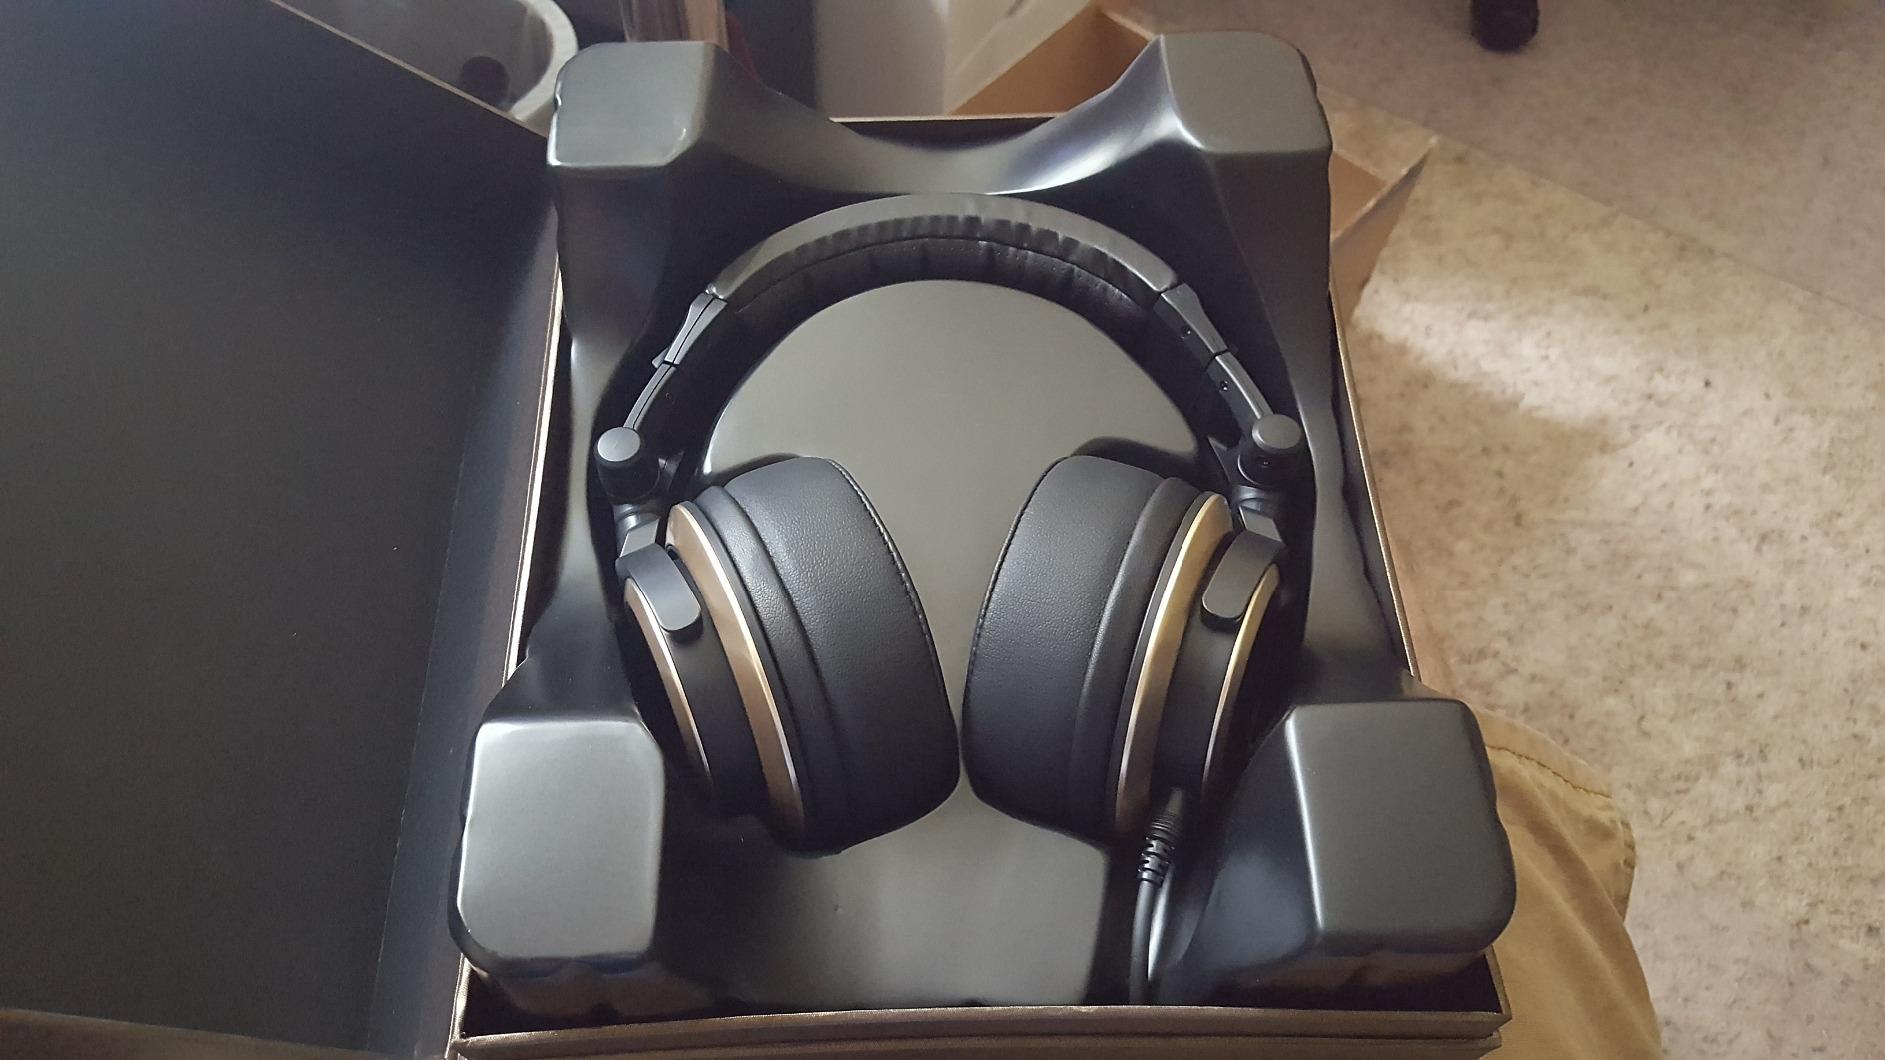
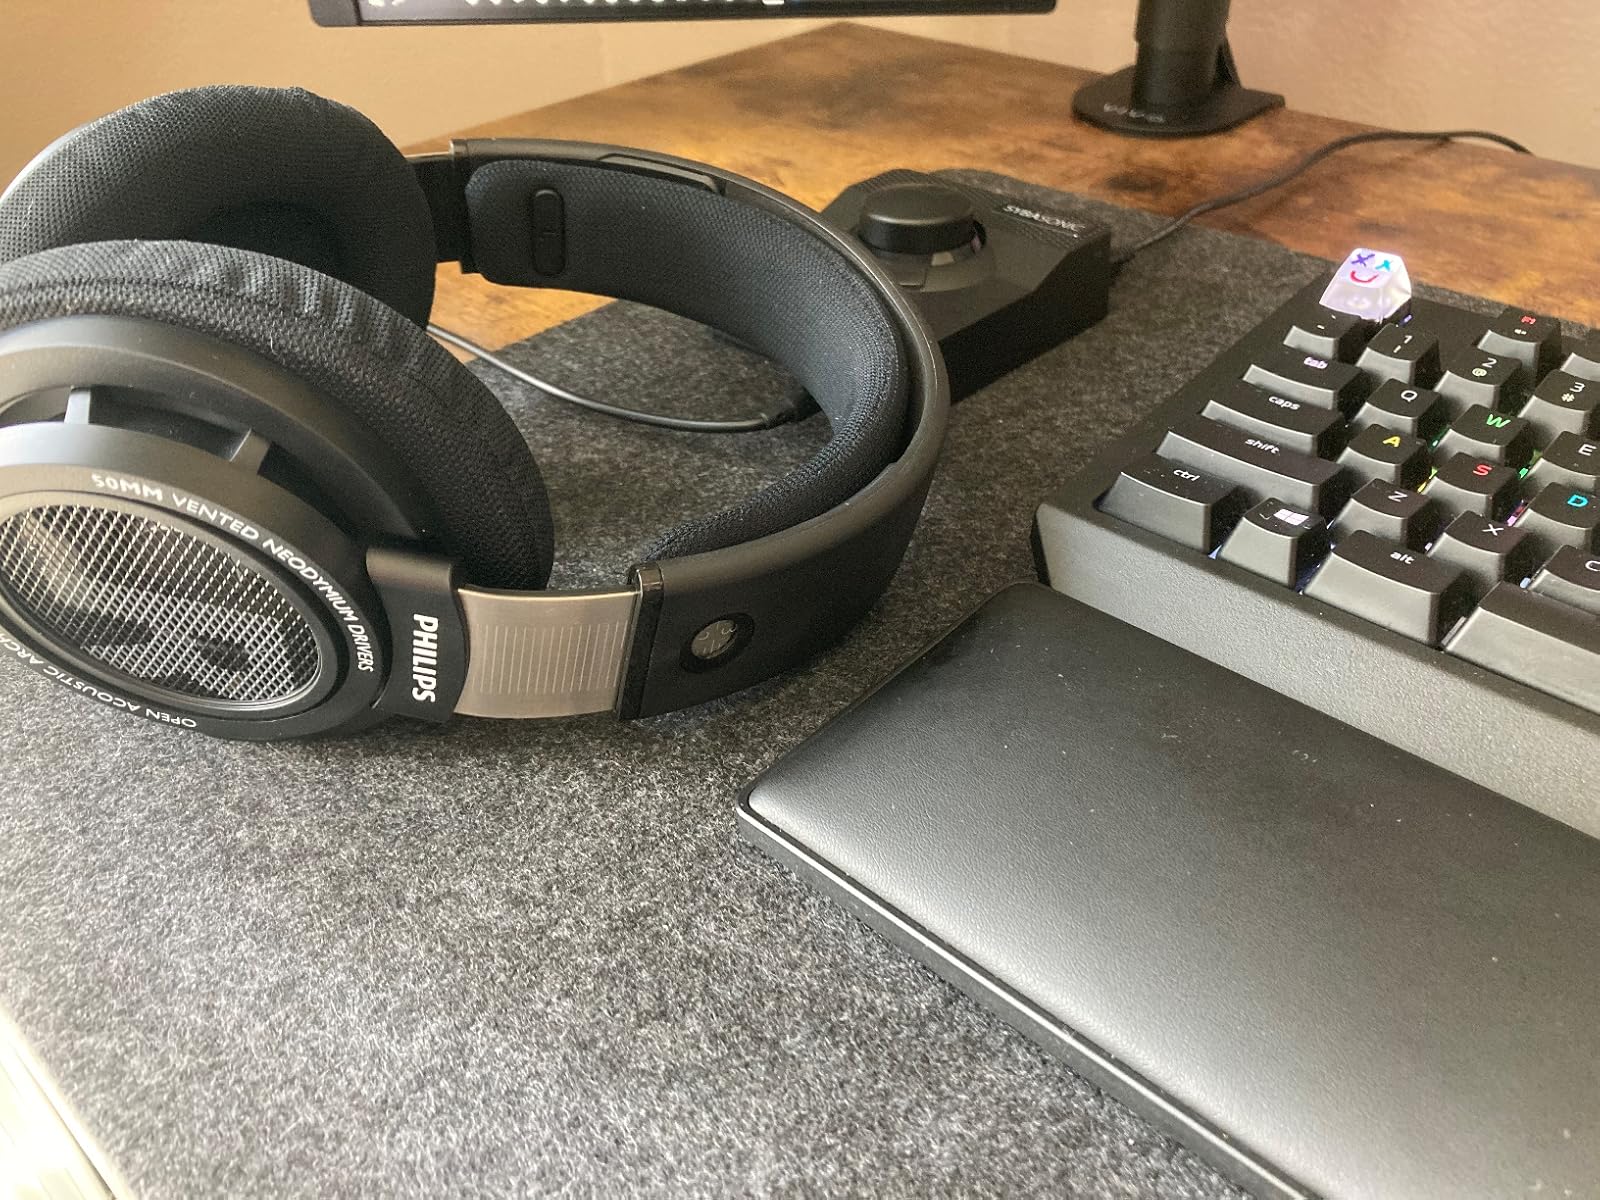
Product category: headphones
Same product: no